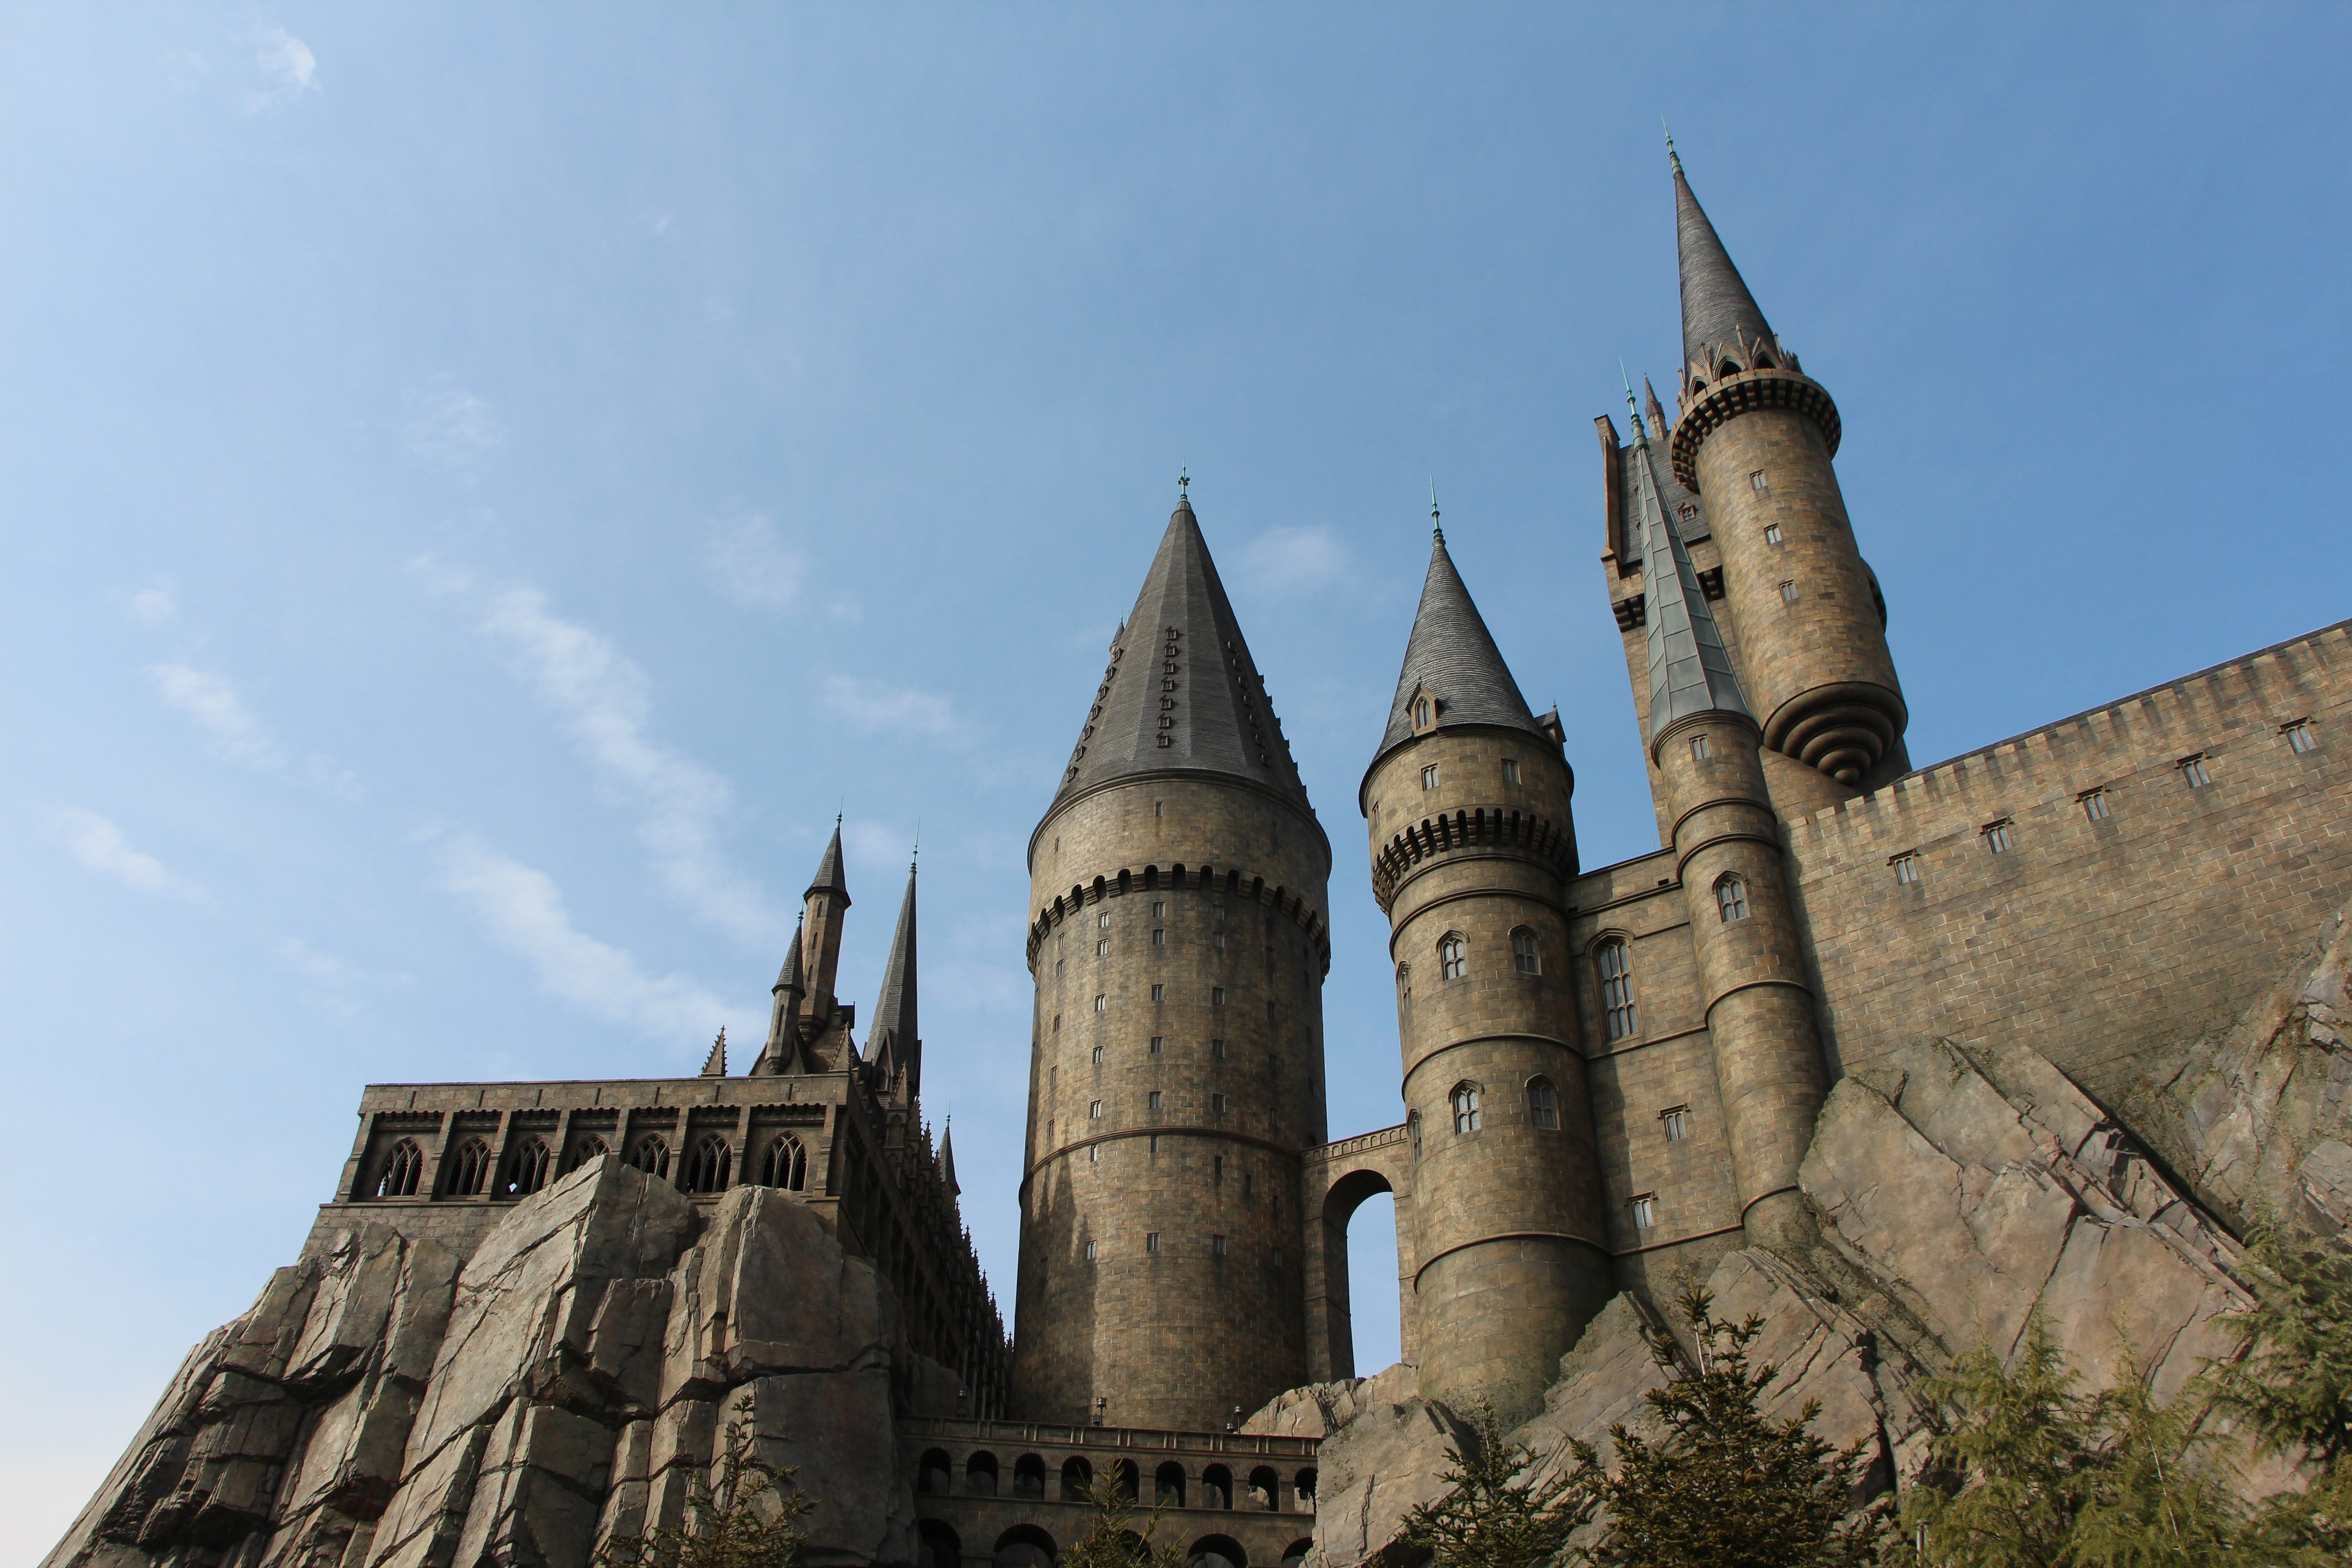
landscape, architecture, sky, building, palace, stone, tower, castle, landmark, cathedral, place of worship, harry potter, temple, spire, osaka, hogwarts, universal studios japan, historic site, ancient history, play garden